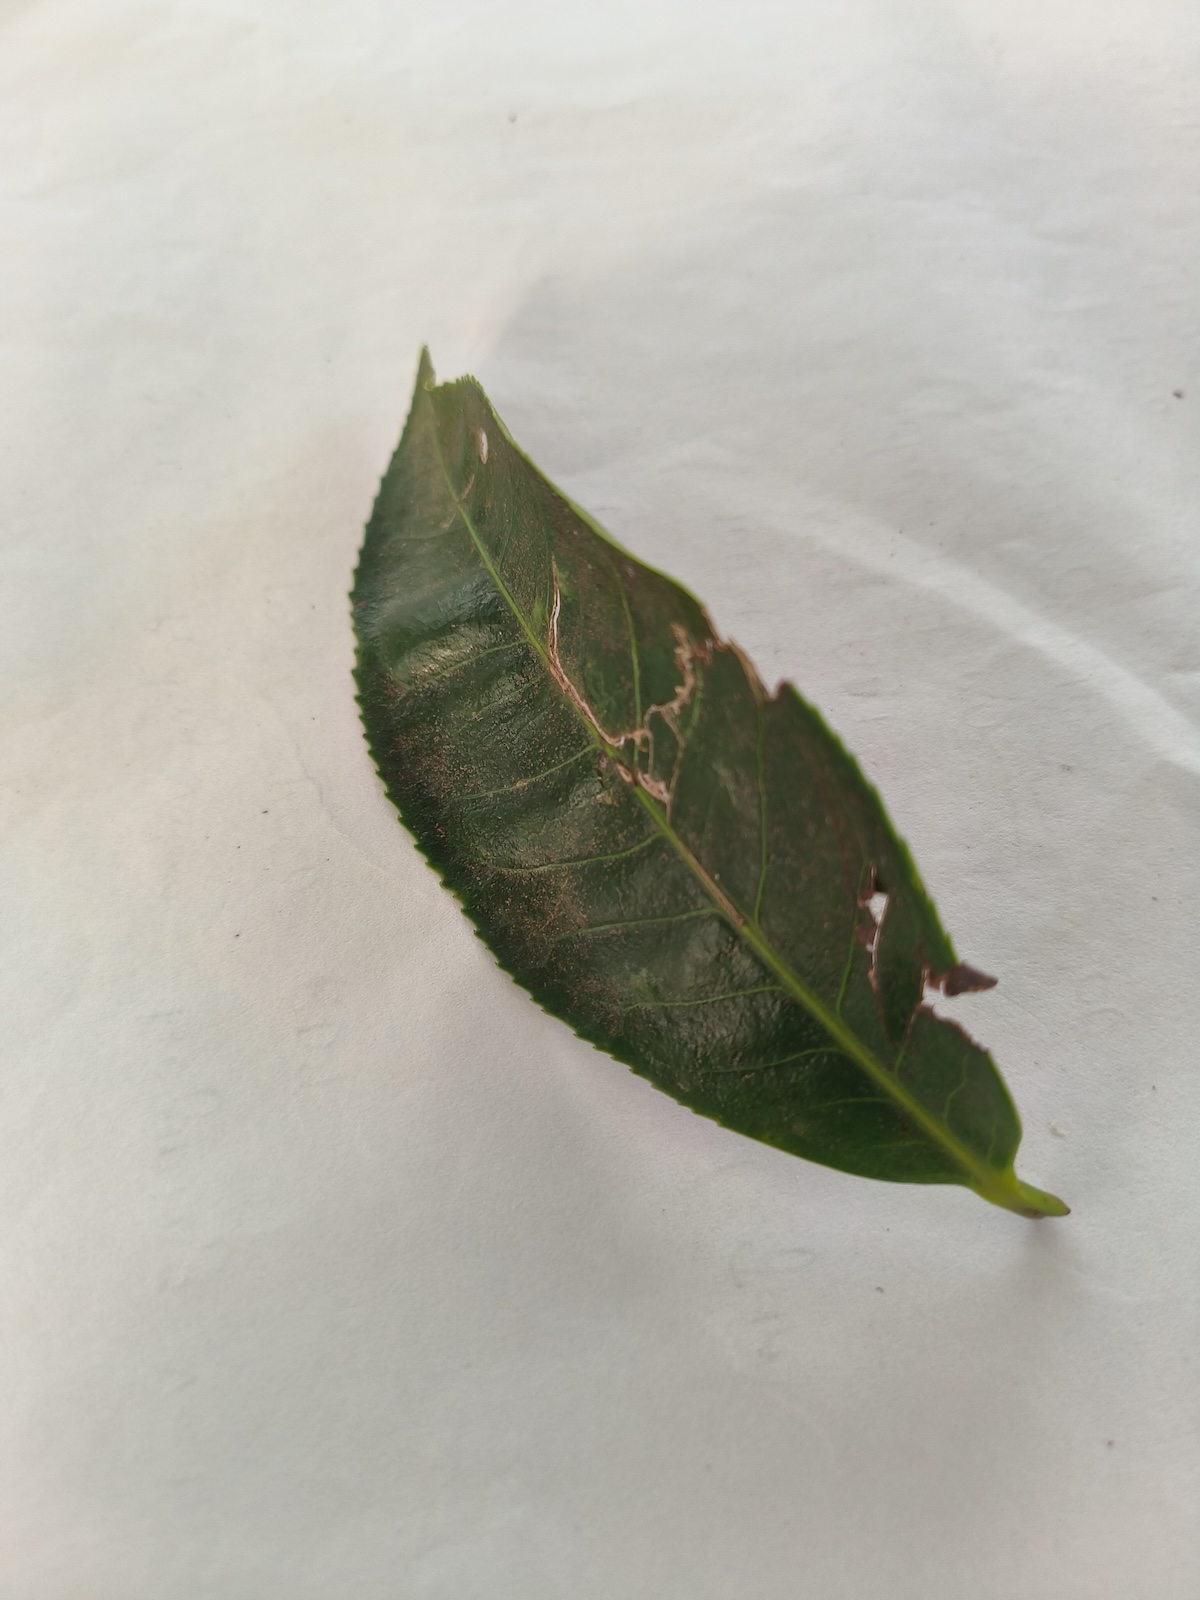
Label: Red spider